Josh White Jr.

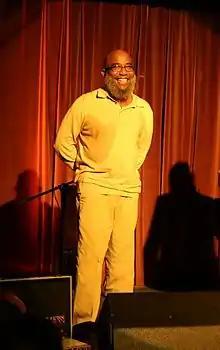

Joshua Donald White Jr. (November 30, 1940 – December 28, 2024) was an American Grammy Award-nominated recording artist who upheld the musical traditions of his father, the late bluesman Josh White.